Edward D. Cooke

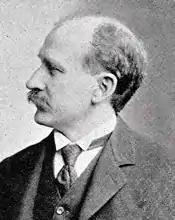

Edward Dean Cooke (October 17, 1849 – June 24, 1897) was a U.S. Representative from Illinois.